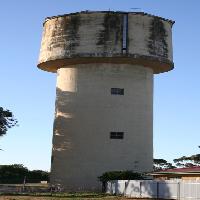
Weather: sun or clear